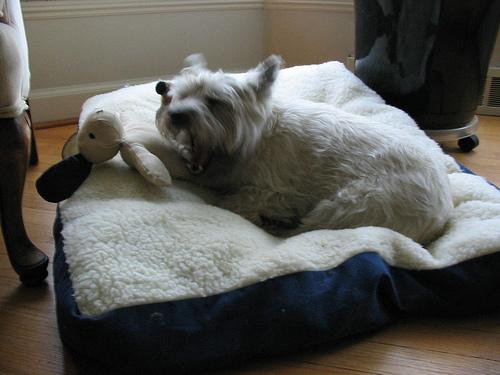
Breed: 211-n000009-cairn